William Drury

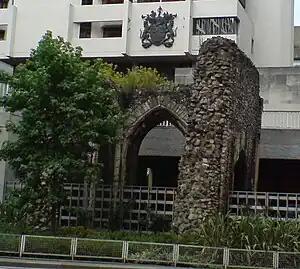
Ruins of St Alphage London Wall, where Sir William Drury and Margaret Wentworth were married

On 10 October 1560 at St Alphage London Wall Drury married Margery Wentworth (died 1587), widow of John Williams, 1st Baron Williams of Thame, and daughter of Thomas Wentworth, 1st Baron Wentworth of Nettlestead, Suffolk, by whom he had three daughters: